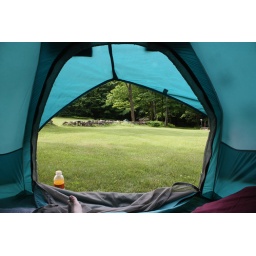
view of field and rock wall from my tent while camping outside near Saratoga Springs, NY. June 5, 2010.